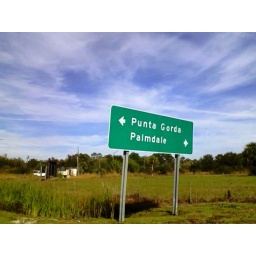
road sign in charlotte co. FL